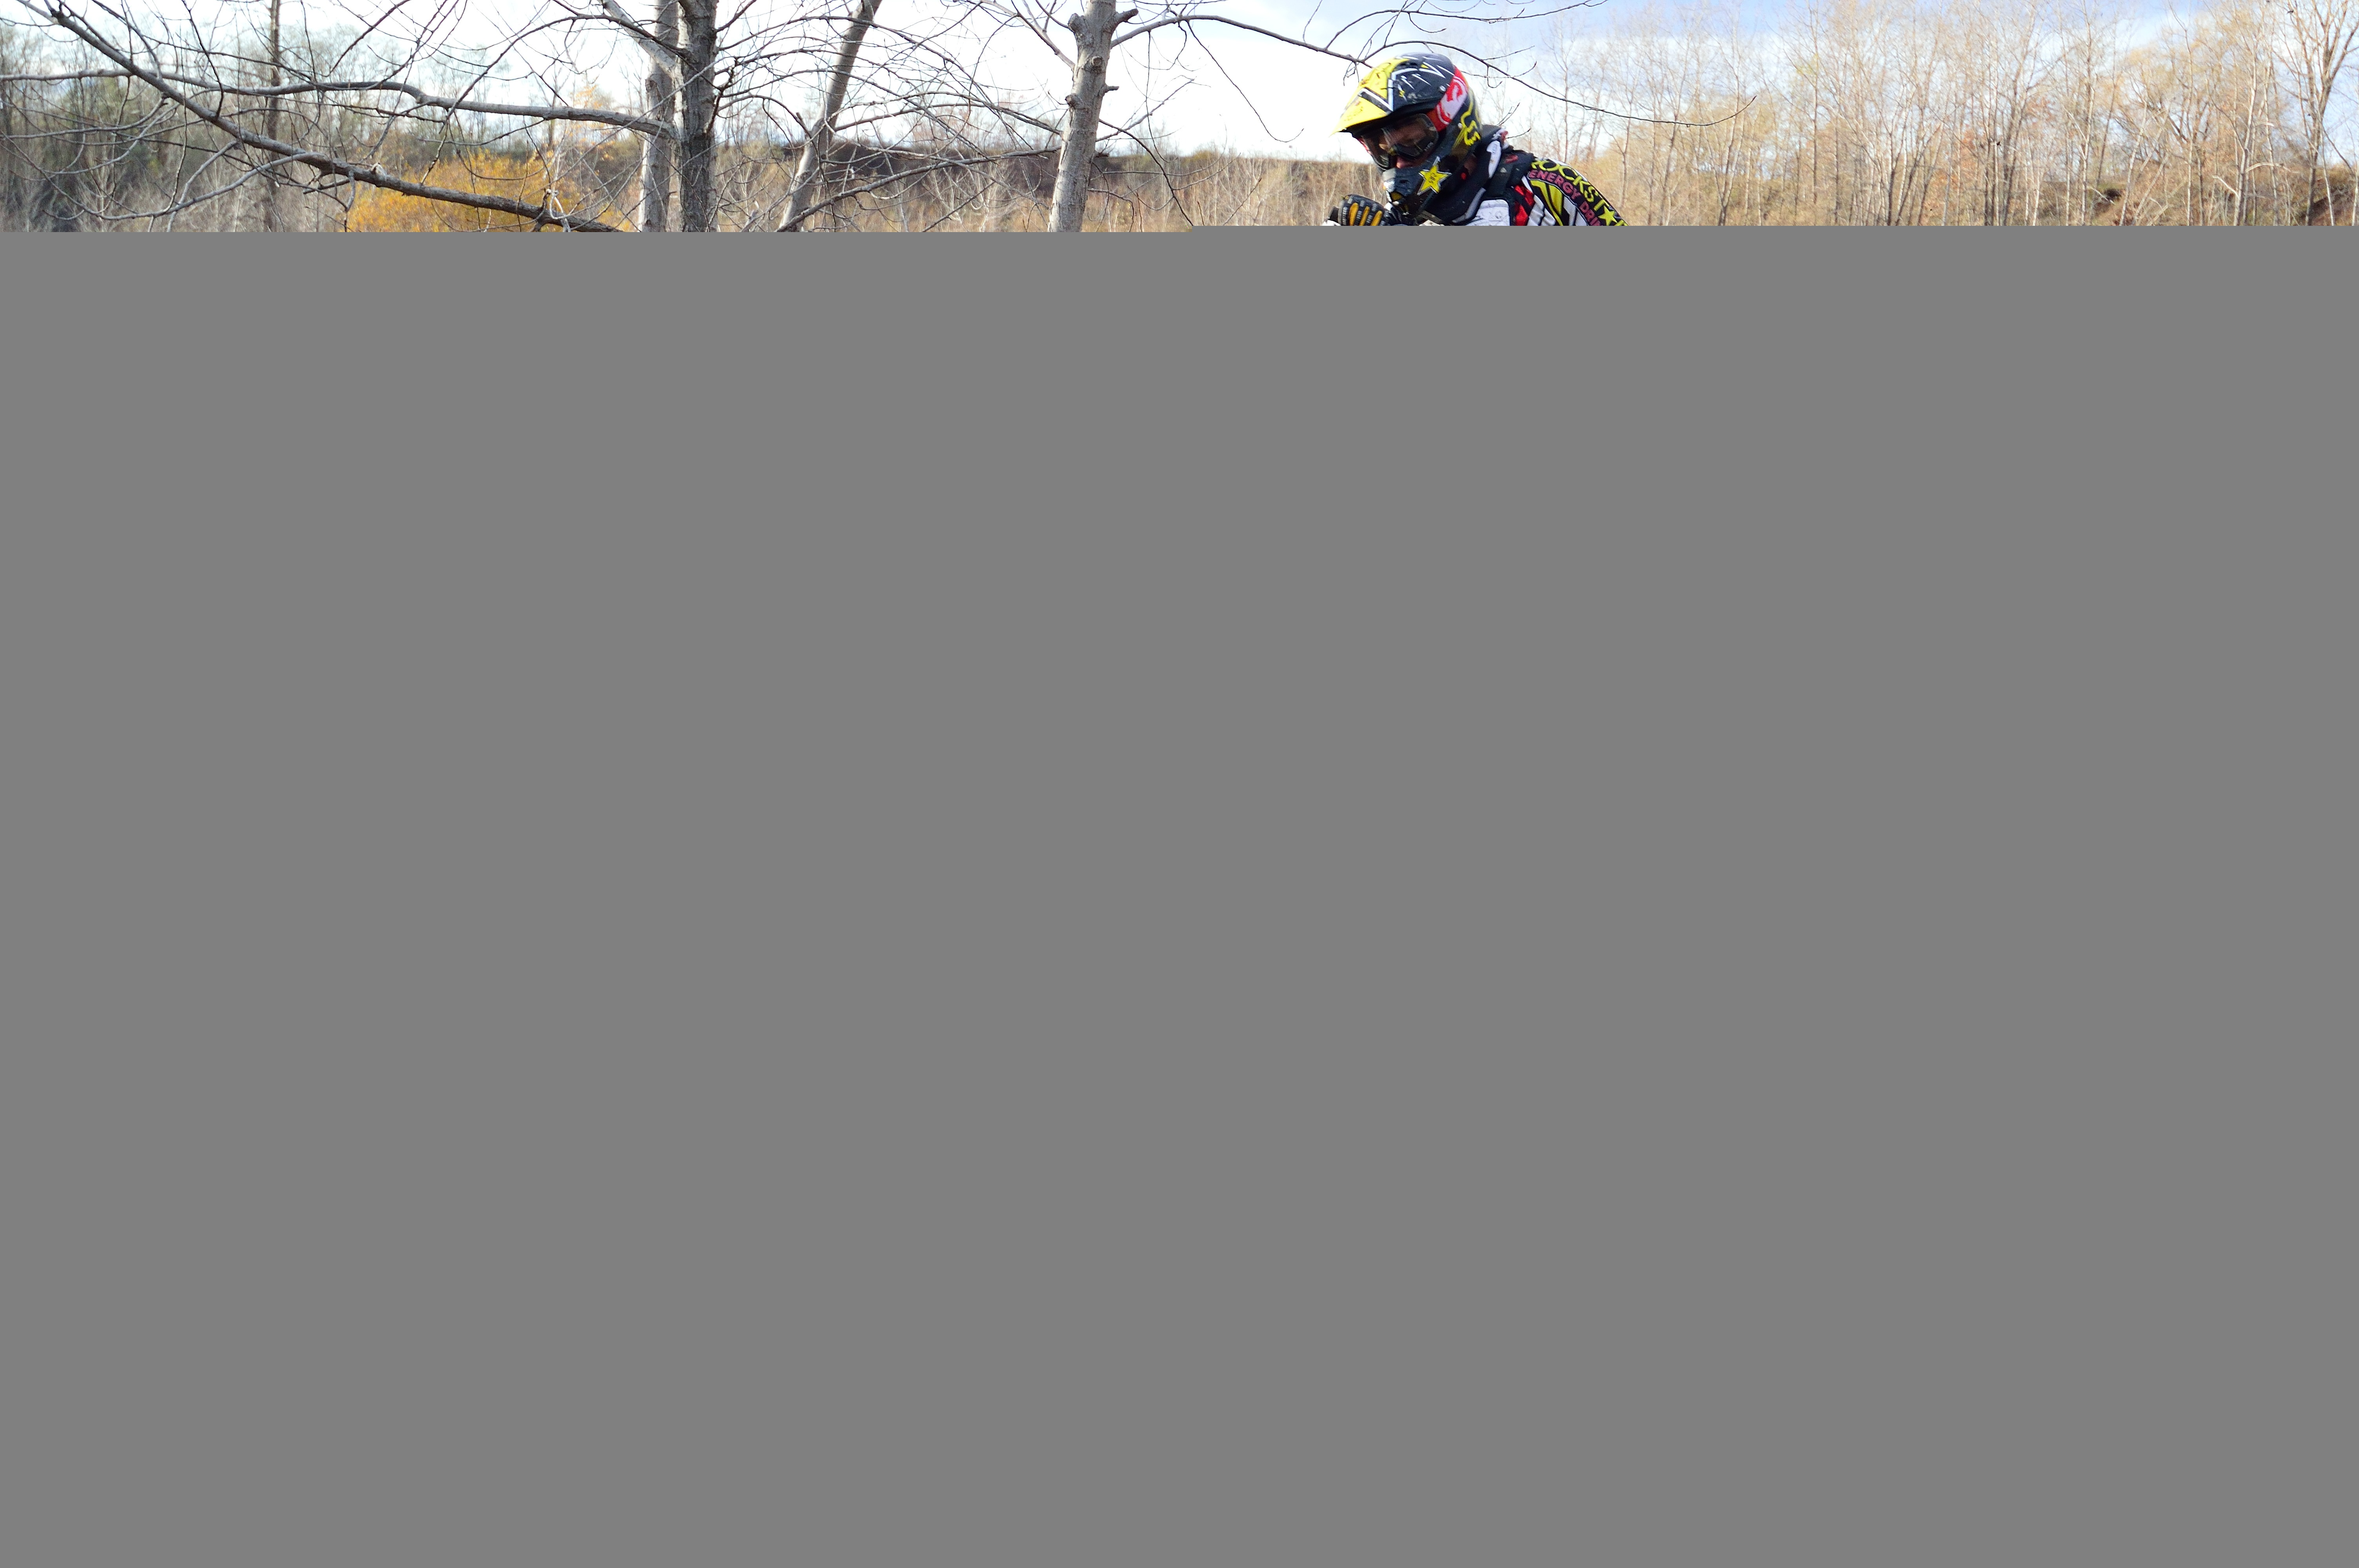
outdoor, track, sport, bike, jump, rider, transportation, motorcycle, motocross, autumn, extreme, motorbike, speed, cycle, riding, race, competition, moto, motor, racer, active, screenshot, dirt bike